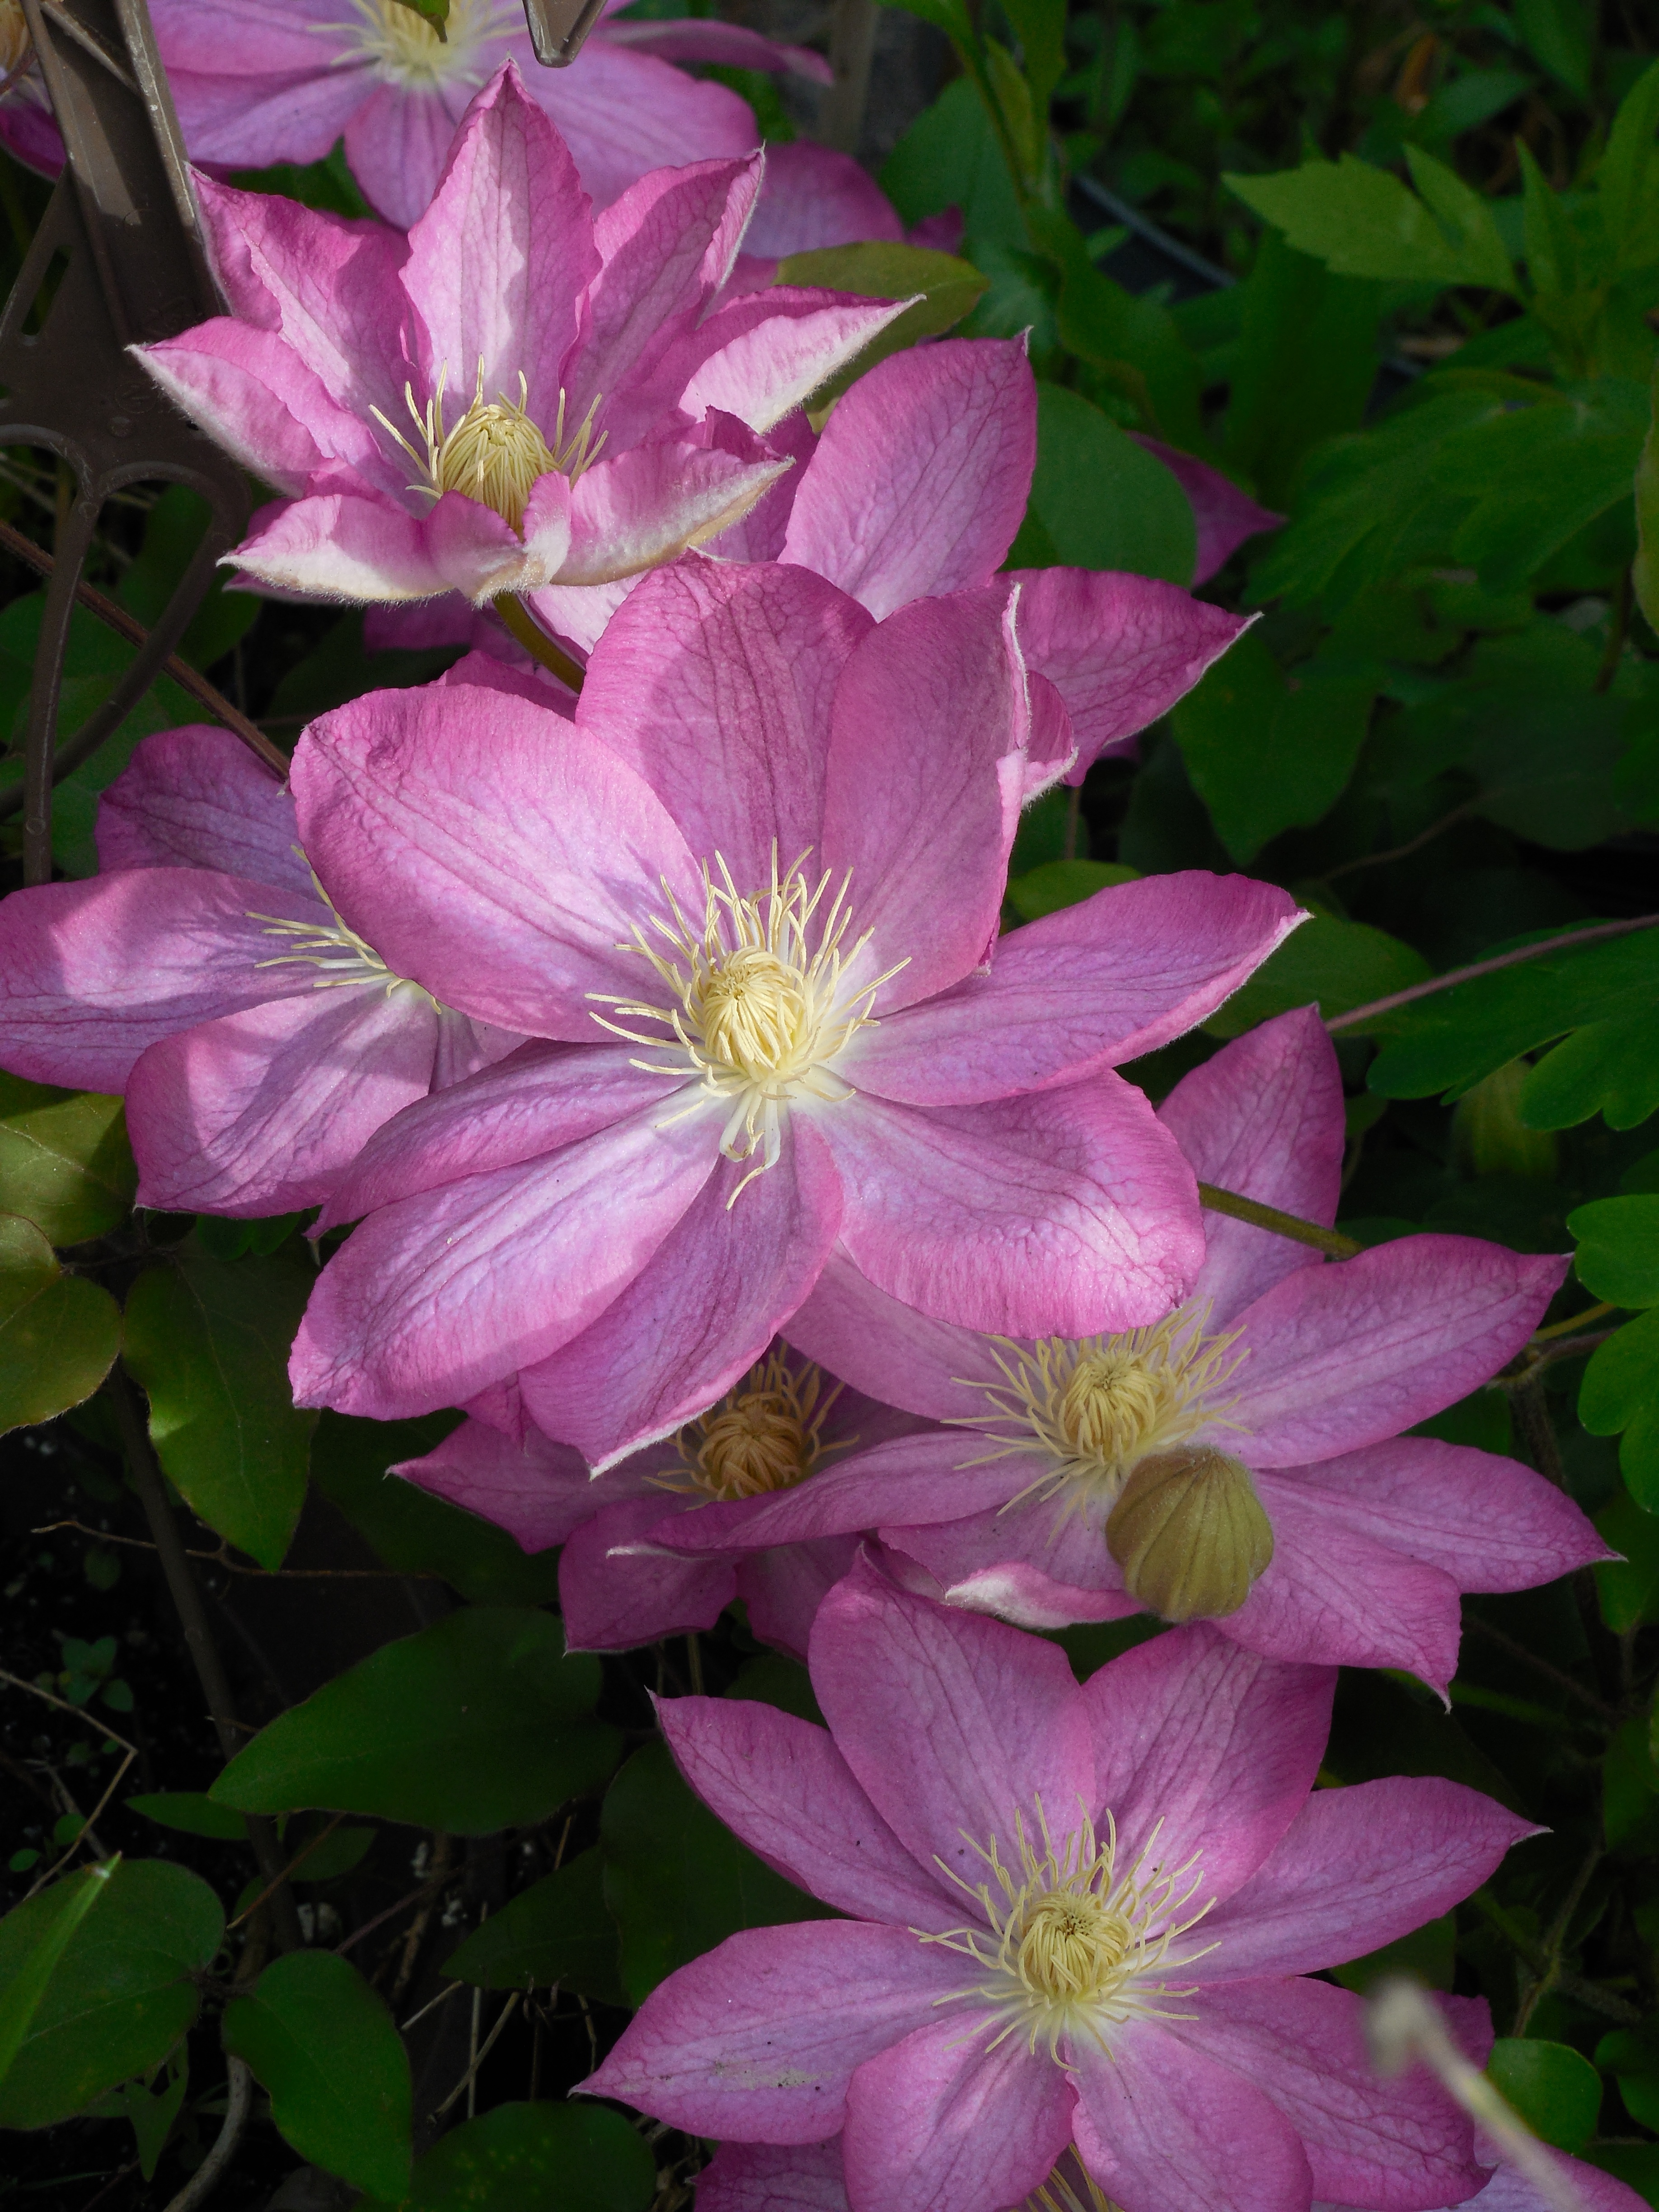
nature, blossom, light, growth, plant, vine, white, stem, leaf, flower, purple, petal, bloom, summer, floral, decoration, spring, green, macro, natural, blooming, climbing, climber, garden, pink, flora, season, decorative, violet, clematis, creeper, flowering plant, land plant